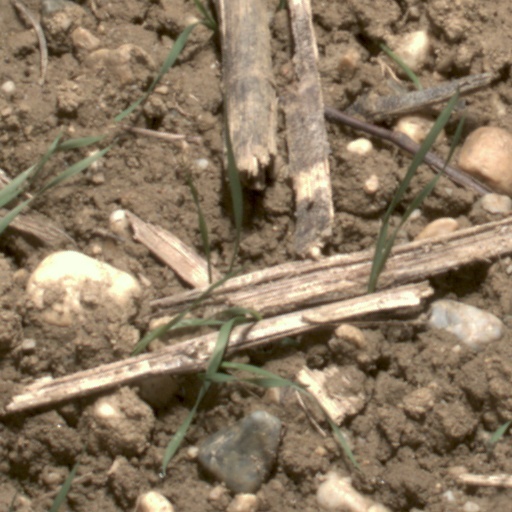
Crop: wheat